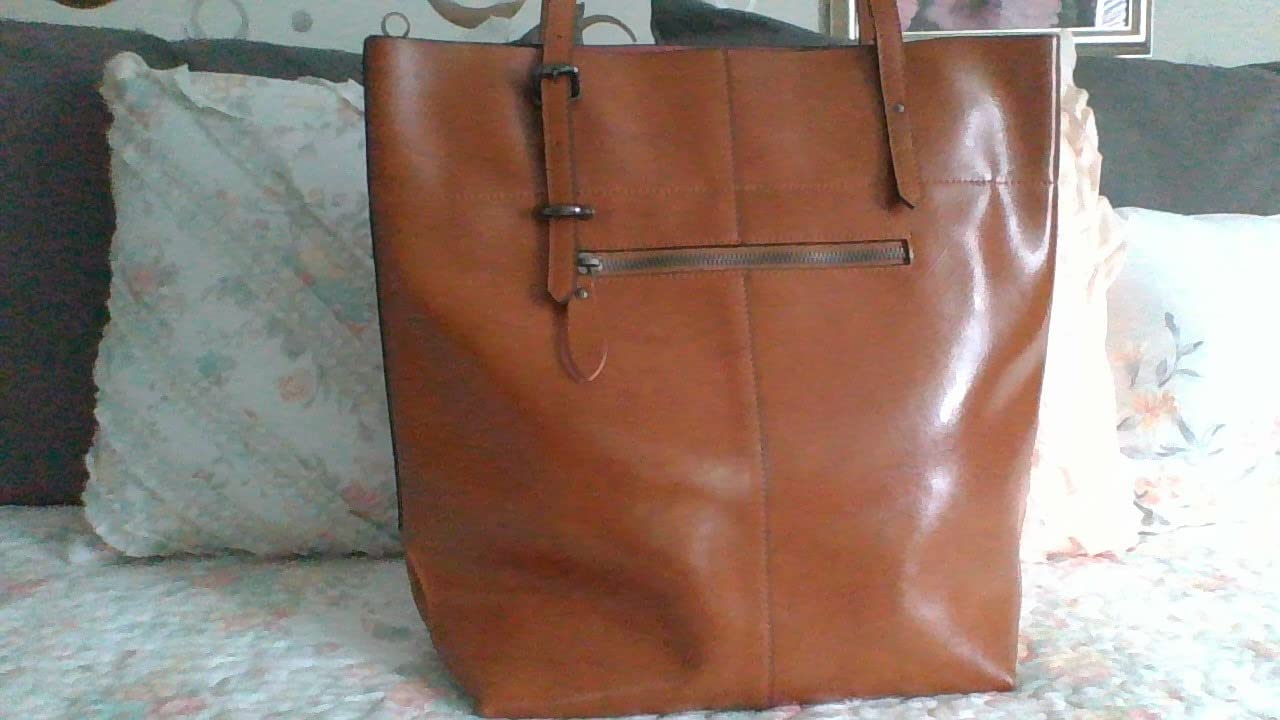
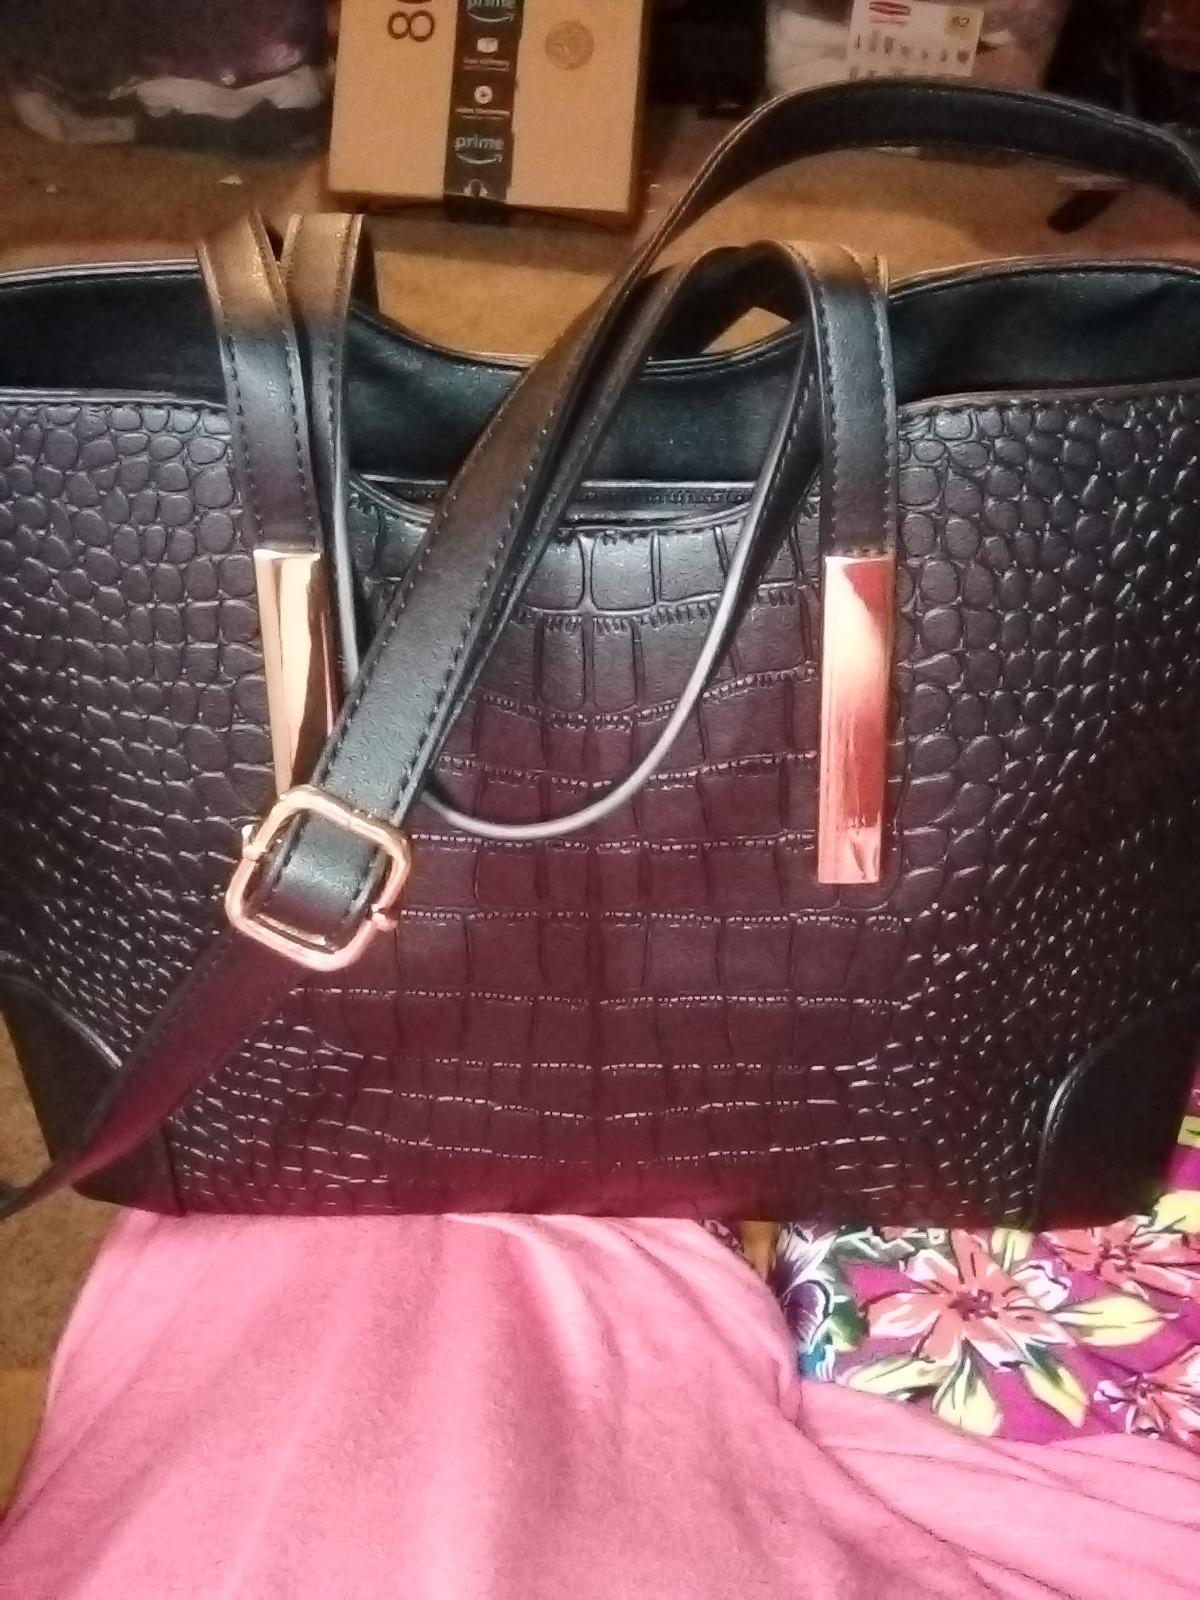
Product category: accessories_handbag
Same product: no